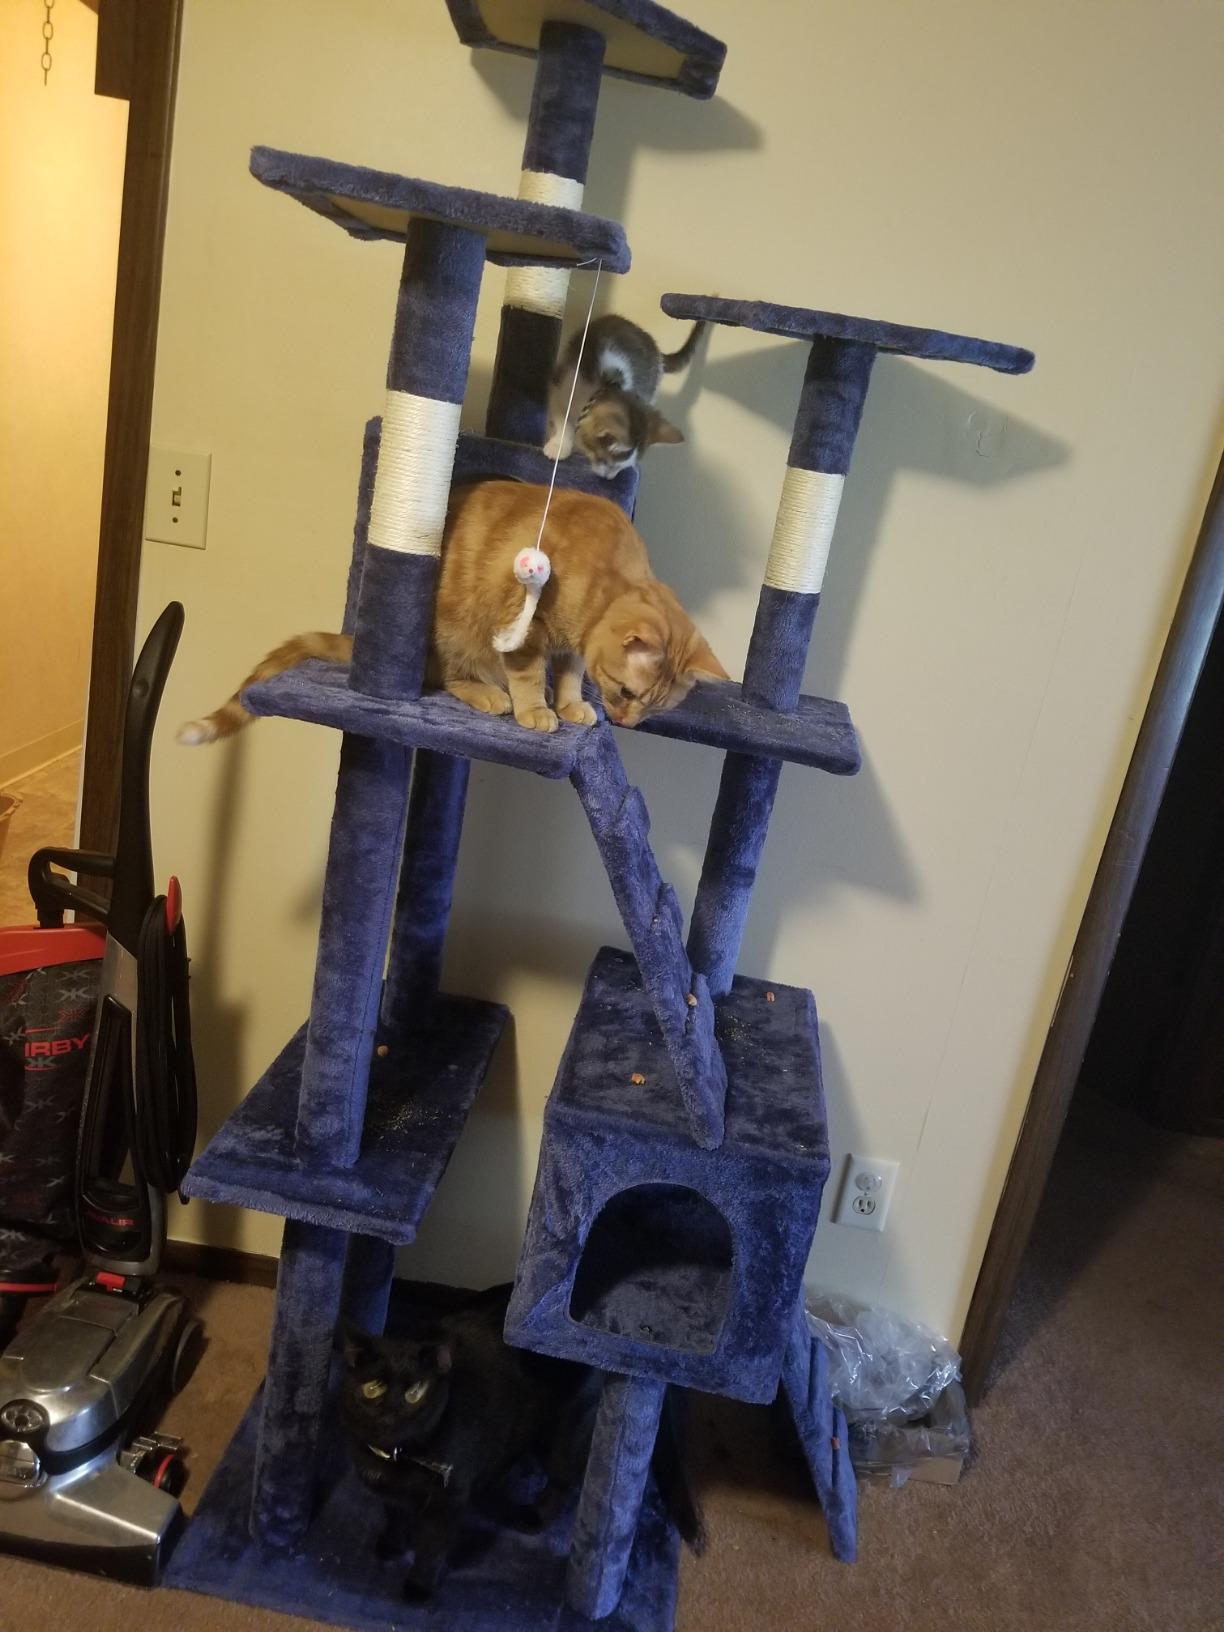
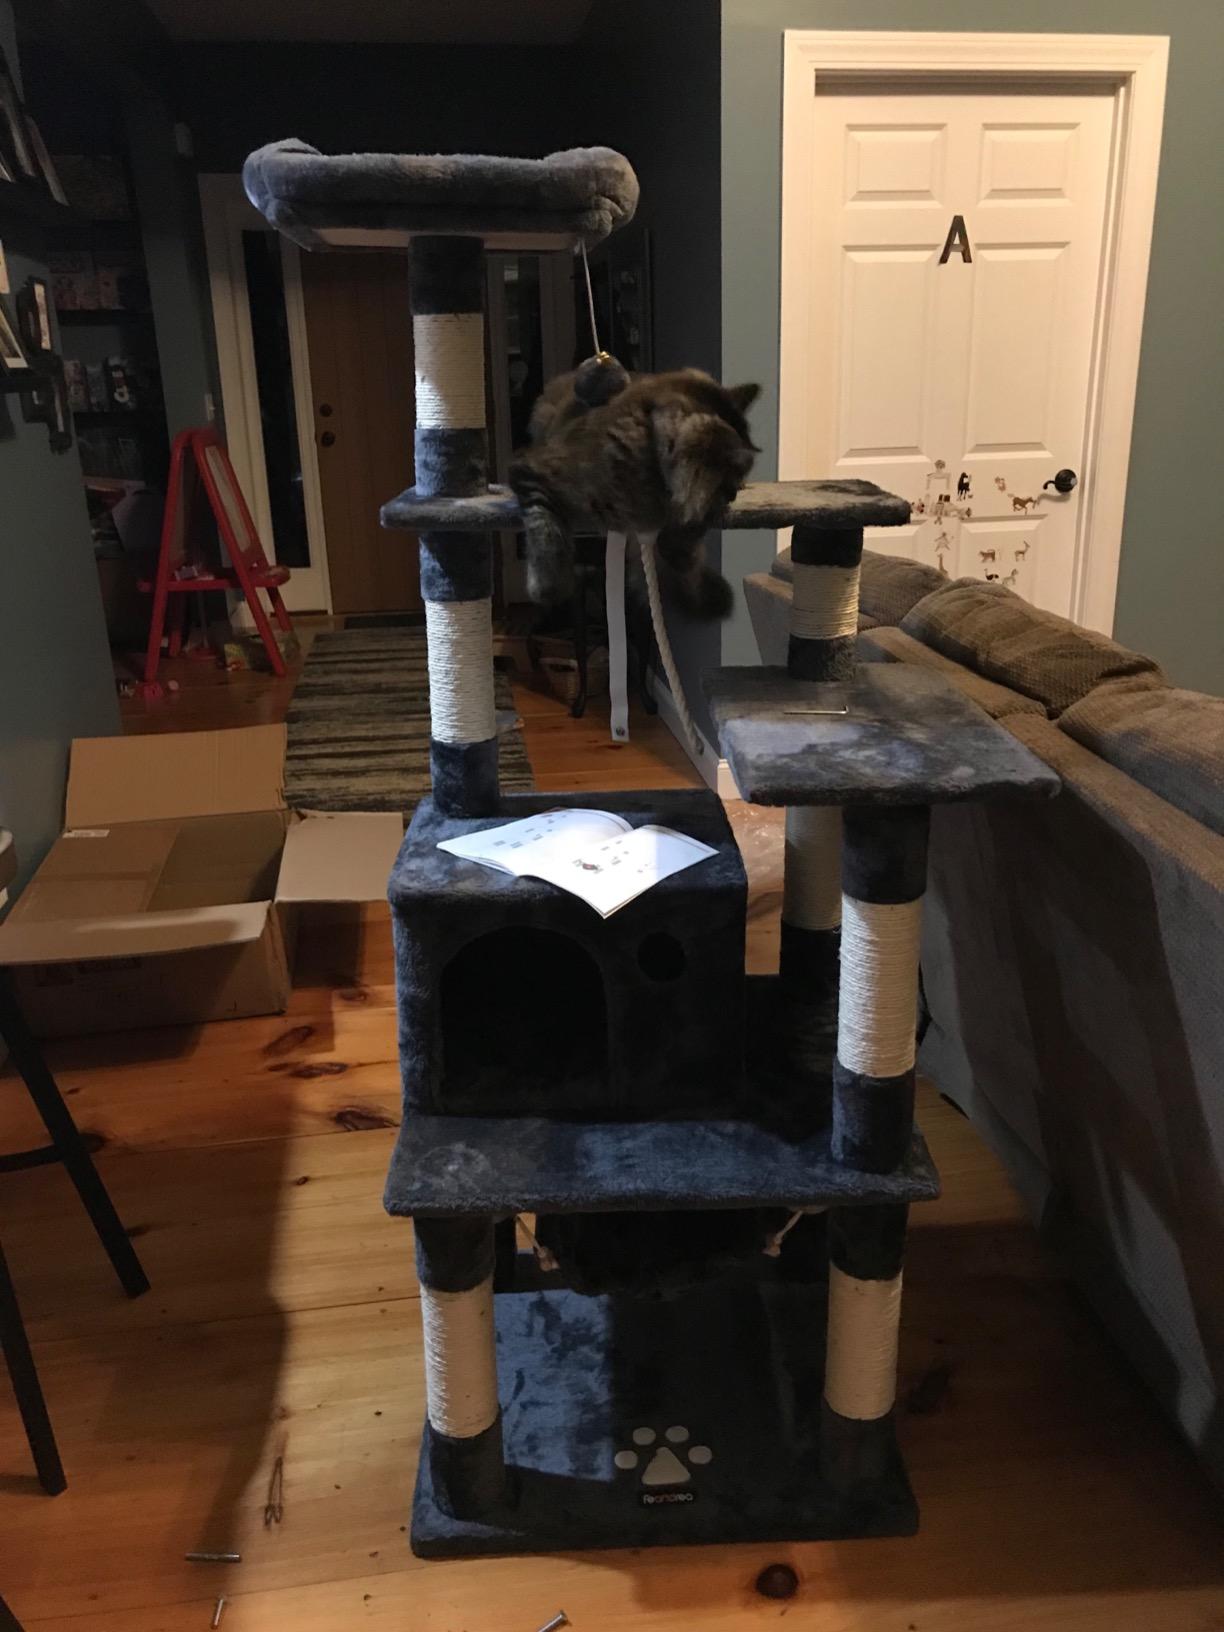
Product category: items_cat tree
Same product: no